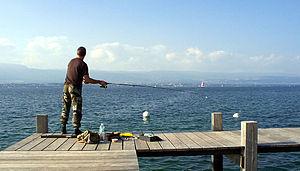
Pêcheur
Chens-sur-Léman est une commune française du Chablais, en Haute-Savoie, dans l'agglomération transfrontalière du Grand Genève.